She-Hulk

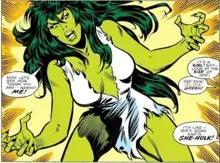
Jennifer Walters as the She-Hulk during her debut in "The Savage She-Hulk" #1 (November 1979). Art by John Buscema.

She-Hulk was created by Stan Lee, who wrote only the first issue, and was the last character he created for Marvel Comics, until his return to comics with "Ravage 2099" in 1992. The reason behind the character's creation had to do with the success of "The Incredible Hulk" (1977–1982) and "The Bionic Woman" television series, both from Universal Television. Marvel was afraid that the show's executives might suddenly introduce a female version of the Hulk, as producer Kenneth Johnson had already done with "The Six Million Dollar Man". So Marvel decided to publish their own version of such a character to make sure that if a similar one showed up in the television series, Marvel would own the rights. Kenneth Johnson later said the plans for season five of "The Incredible Hulk" was to have Banner's sister suffering from a disease where only the blood of a sibling could save her life, which would turn her into a "woman Hulk who was crazy and scary and dangerous". But six episodes into the season, a new boss at CBS decided to cancel the show with immediate effect, ending the last season with episode seven.